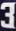
Number: 3